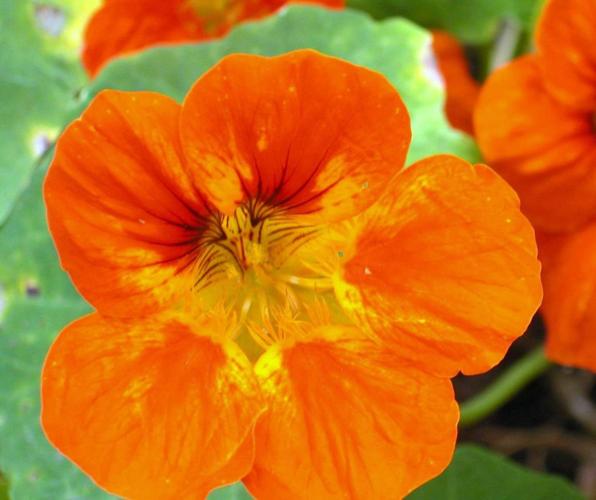
Label: watercress